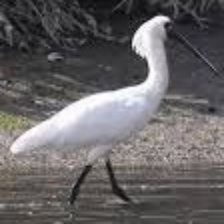
Species: BLACK FACED SPOONBILL
Scientific name: PLATALEA MINOR
ImageNet parent category: spoonbill